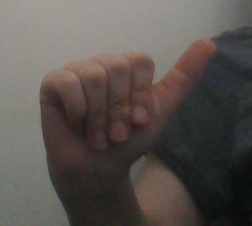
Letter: dhad